Siege of Tbilisi (1122)

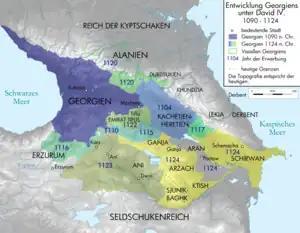
Expansion of Kingdom of Georgia under David IV's reign.

David showed great severity towards the population, in which he killed many, including 500 Arabs who were put on a spiked polearm and tortured to death, and devastated the mosques and other signs of the Islamization of the Georgian city, but soon calmed down. According to the 15th-century Arab historian Badr al-Din al-Ayni, who utilizes sources, some of which have not survived, admits that the city was pillaged but says that the Georgian king eventually showed patience and "respected the feelings of Muslims more than Muslim rulers had done before." A well-educated man, he preached tolerance and acceptance of other religions, abrogated taxes and services for the Muslims and Jews, and protected the Sufis and Muslim scholars.